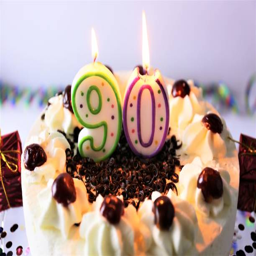
an image of a birthday cake with candle